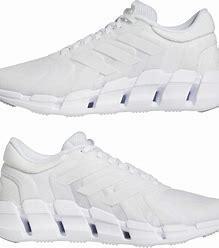
Brand: adidas
Model: Climacool